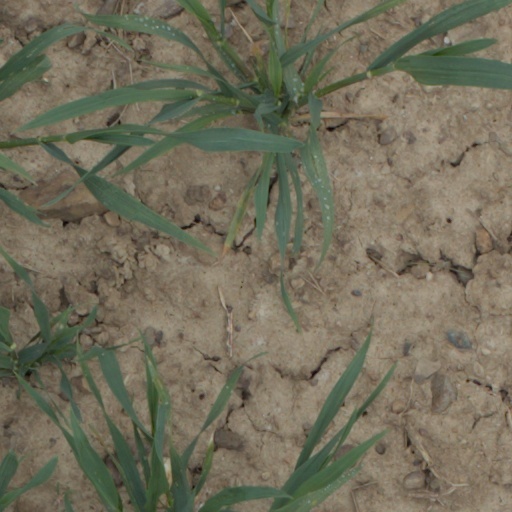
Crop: wheat